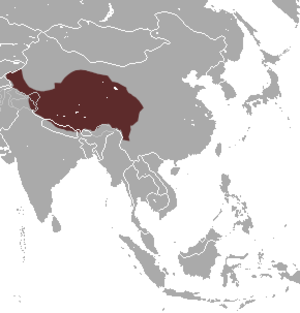
Cette liste commentée recense la mammalofaune de l'Inde et des îles asiatiques appartenant à l'Inde par genre, famille et ordre.